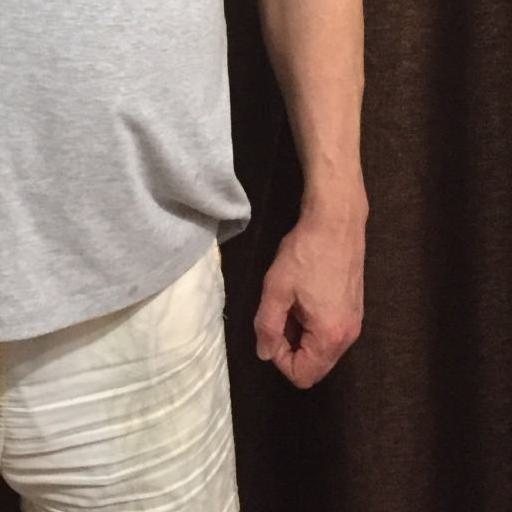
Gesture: no_gesture